Jim Campbell (baseball executive)

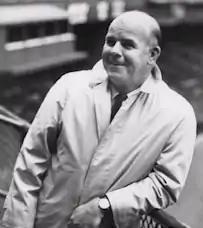
Campbell at Tiger Stadium

James Arthur Campbell (February 5, 1924 – October 31, 1995) was an American Major League Baseball executive. He worked for the Detroit Tigers for 43 seasons from 1949 to 1992. He was the team's general manager from September 1962 to September 1983, its president from August 1978 to January 1990, and its chairman from January 1990 to August 1992. The Tigers won two World Series championships (1968 and 1984) during Campbell's tenure with the club. He was selected as the Major League Baseball executive of the year in 1968 and was inducted into the Michigan Sports Hall of Fame in 1985.